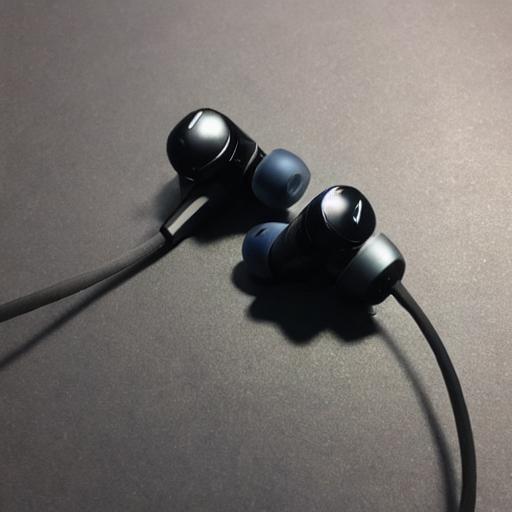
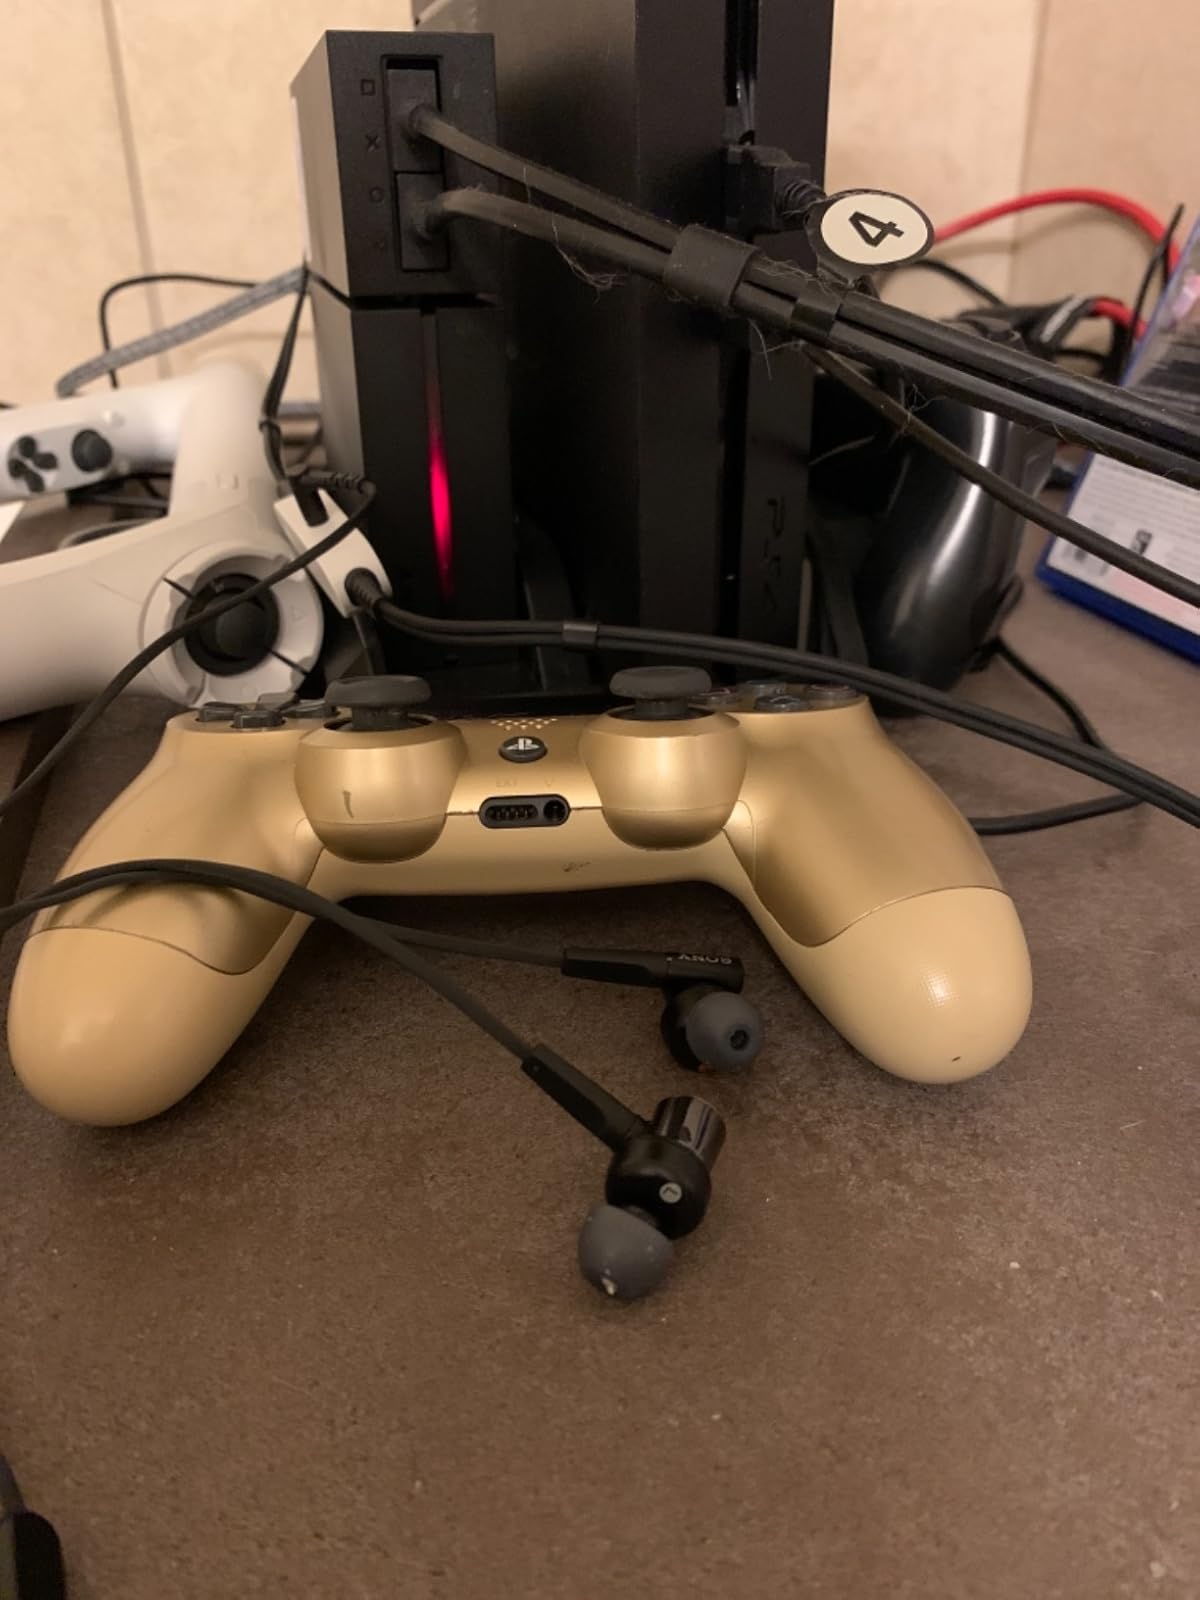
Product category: headphones
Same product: no